Renaissance music

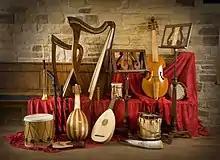
Selection of Renaissance instruments

Many instruments originated during the Renaissance; others were variations of, or improvements upon, instruments that had existed previously. Some have survived to the present day; others have disappeared, only to be recreated in order to perform music of the period on authentic instruments. As in the modern day, instruments may be classified as brass, strings, percussion, and woodwind.